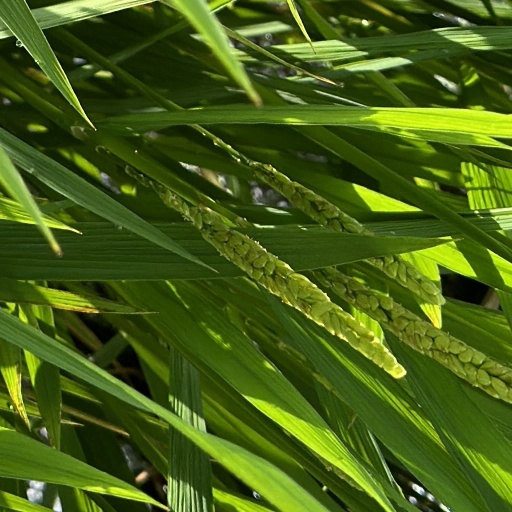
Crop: rice